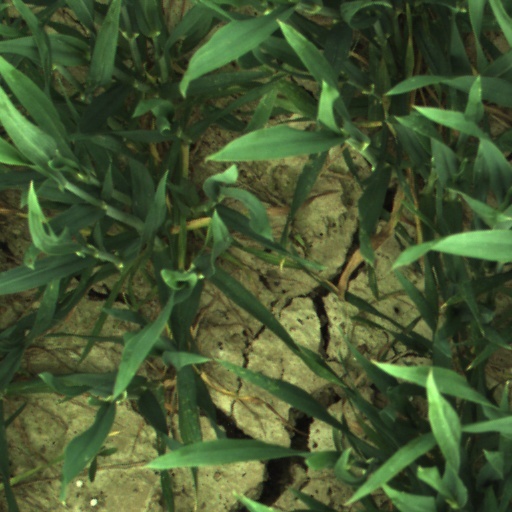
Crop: wheat